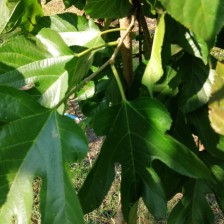
Variety: RedKing